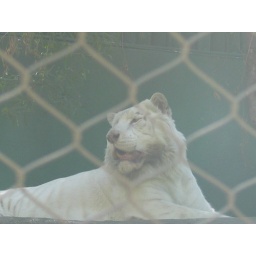
a white tiger in the hotel in las veag with the &amp;quot;white tiger&amp;quot; theme; the Mirage. ((where i stayed))